List of awards and honors received by John Ashbery

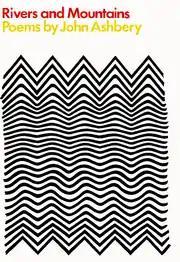
"Rivers and Mountains" was Ashbery's first book to be nominated for the National Book Award for Poetry.

First presented by the National Book Committee in 1936, the National Book Awards are among the most prestigious American literary awards. The awards, currently administered by the National Book Foundation, have been organized by a variety of groups throughout their history. The National Book Award for Poetry has been bestowed annually since 1950, except for a hiatus between 1984 and 1990. Ashbery won the award once and was a finalist three times.